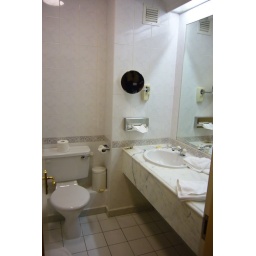
bathroom at the park house hotel in galway